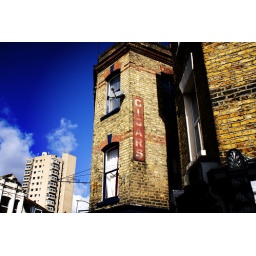
spotted an old sign i'd never seen before in herne hill